Urville, Manche

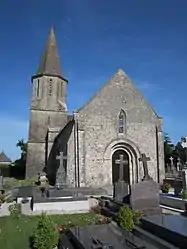
The church of Saint-Julien

Urville is a commune in the Manche department in Normandy in north-western France.¨